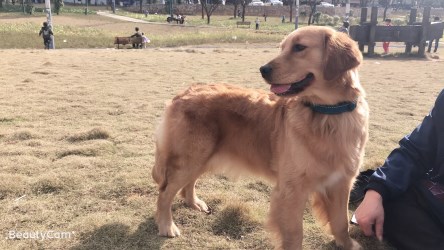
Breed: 5355-n000126-golden_retriever